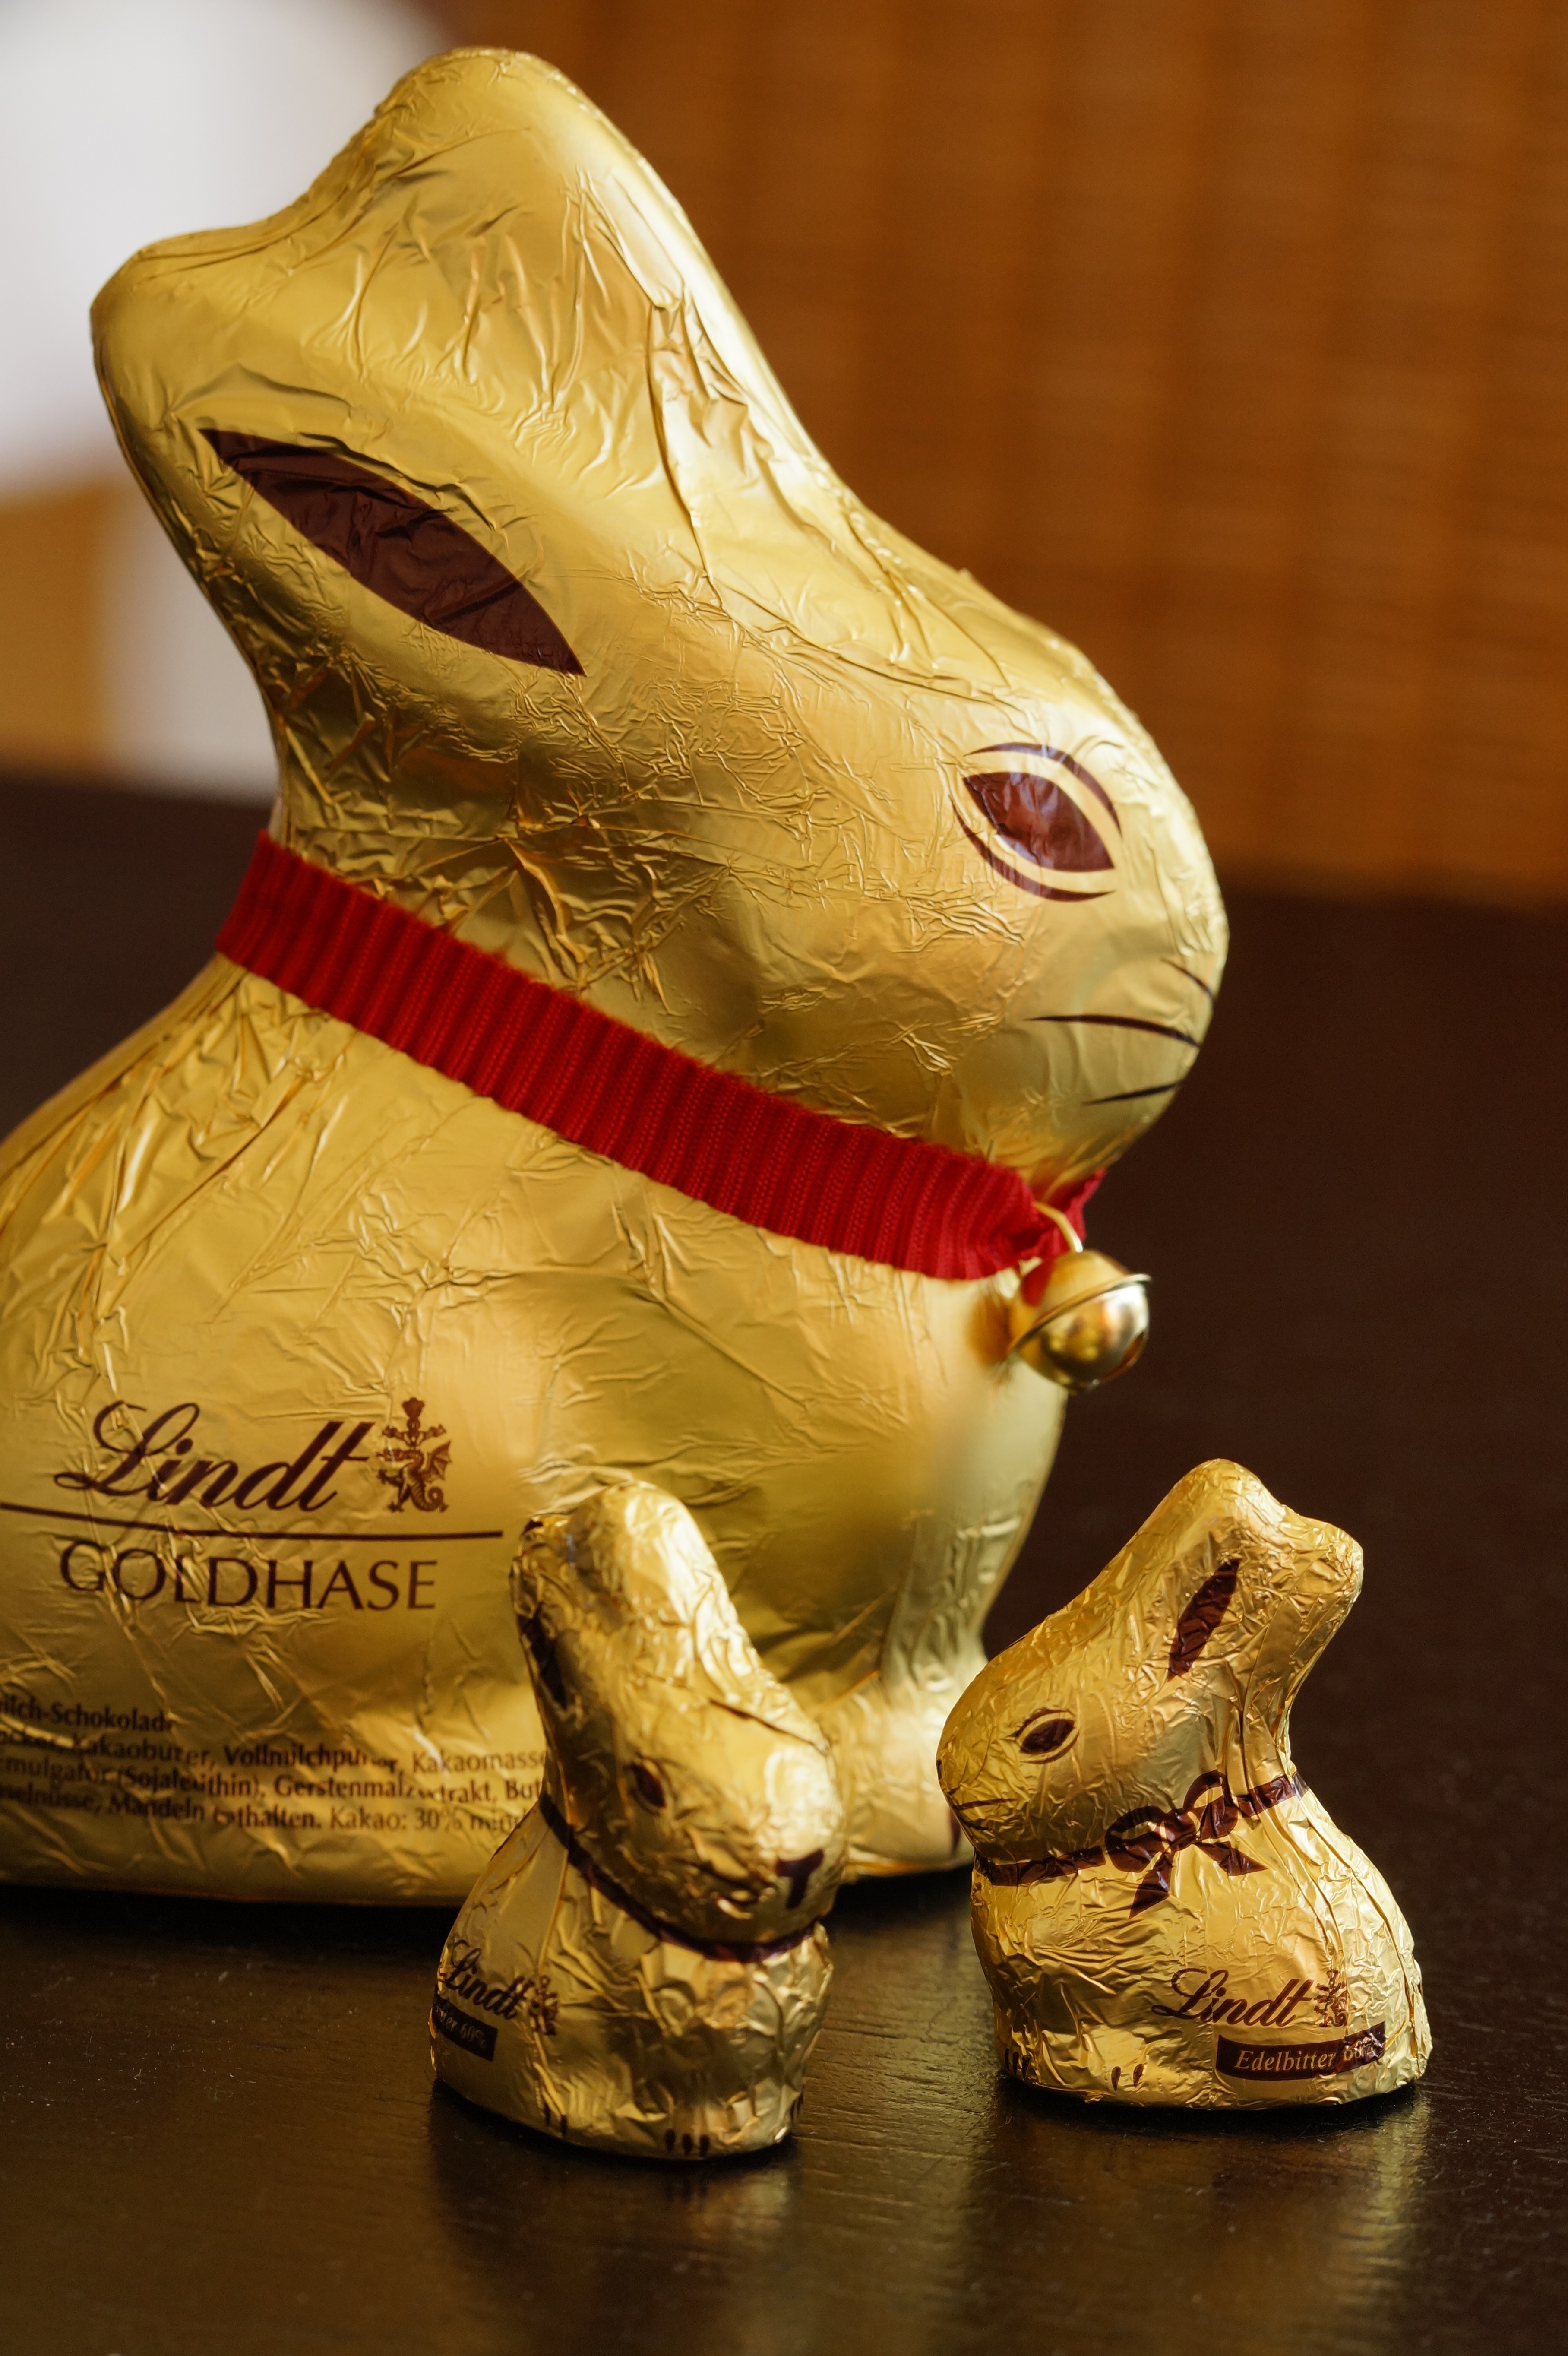
animal, bell, statue, spring, golden, child, chocolate, toy, rabbit, sculpture, art, children, figure, gold, temple, figurine, candy, easter, carving, shiny, dinosaur, easter bunny, easter decoration, tyrannosaurus, small and large, happy easter, easter greeting, ancient history, gold foil, spring consumption, chocolate easter bunny